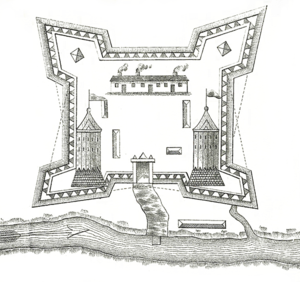
Saint-Jean-sur-Richelieu est une ville du Québec, au Canada, située dans la MRC du Haut-Richelieu en Montérégie.
Ceci est une liste des forts de la Nouvelle-France. Pour faciliter l'accès, les forts sont
Le siège du Fort Saint-Jean ou siège du Fort St. John est un siège mené par le brigadier-général américain Richard Montgomery sur le Fort Saint-Jean et la ville de Saint-Jean-sur-Richelieu, au Québec, pendant la guerre d'indépendance des États-Unis. Le siège dura du 17 septembre au 3 novembre 1775, résultant en une capitulation de la garnison britannique.
Fort Saint-Jean est un fort situé au Québec sur la rivière Richelieu qui fut construit en 1666 par le Régiment de Carignan-Salières. C'est l'un des plus anciens complexes militaires permanents d'Amérique du Nord : il s'agit en fait, après la ville de Québec, du site ayant connu la plus longue occupation militaire continue en Amérique du Nord. Le fort Saint-Jean a été continuellement occupé par les militaires depuis 1748, date de la construction du second fort, et le cœur de la ville de Saint-Jean-sur-Richelieu s'est développé autour du fort au fil des ans. Le fort Saint-Jean joua un rôle crucial lors de l'invasion américaine de la province de Québec en 1775.